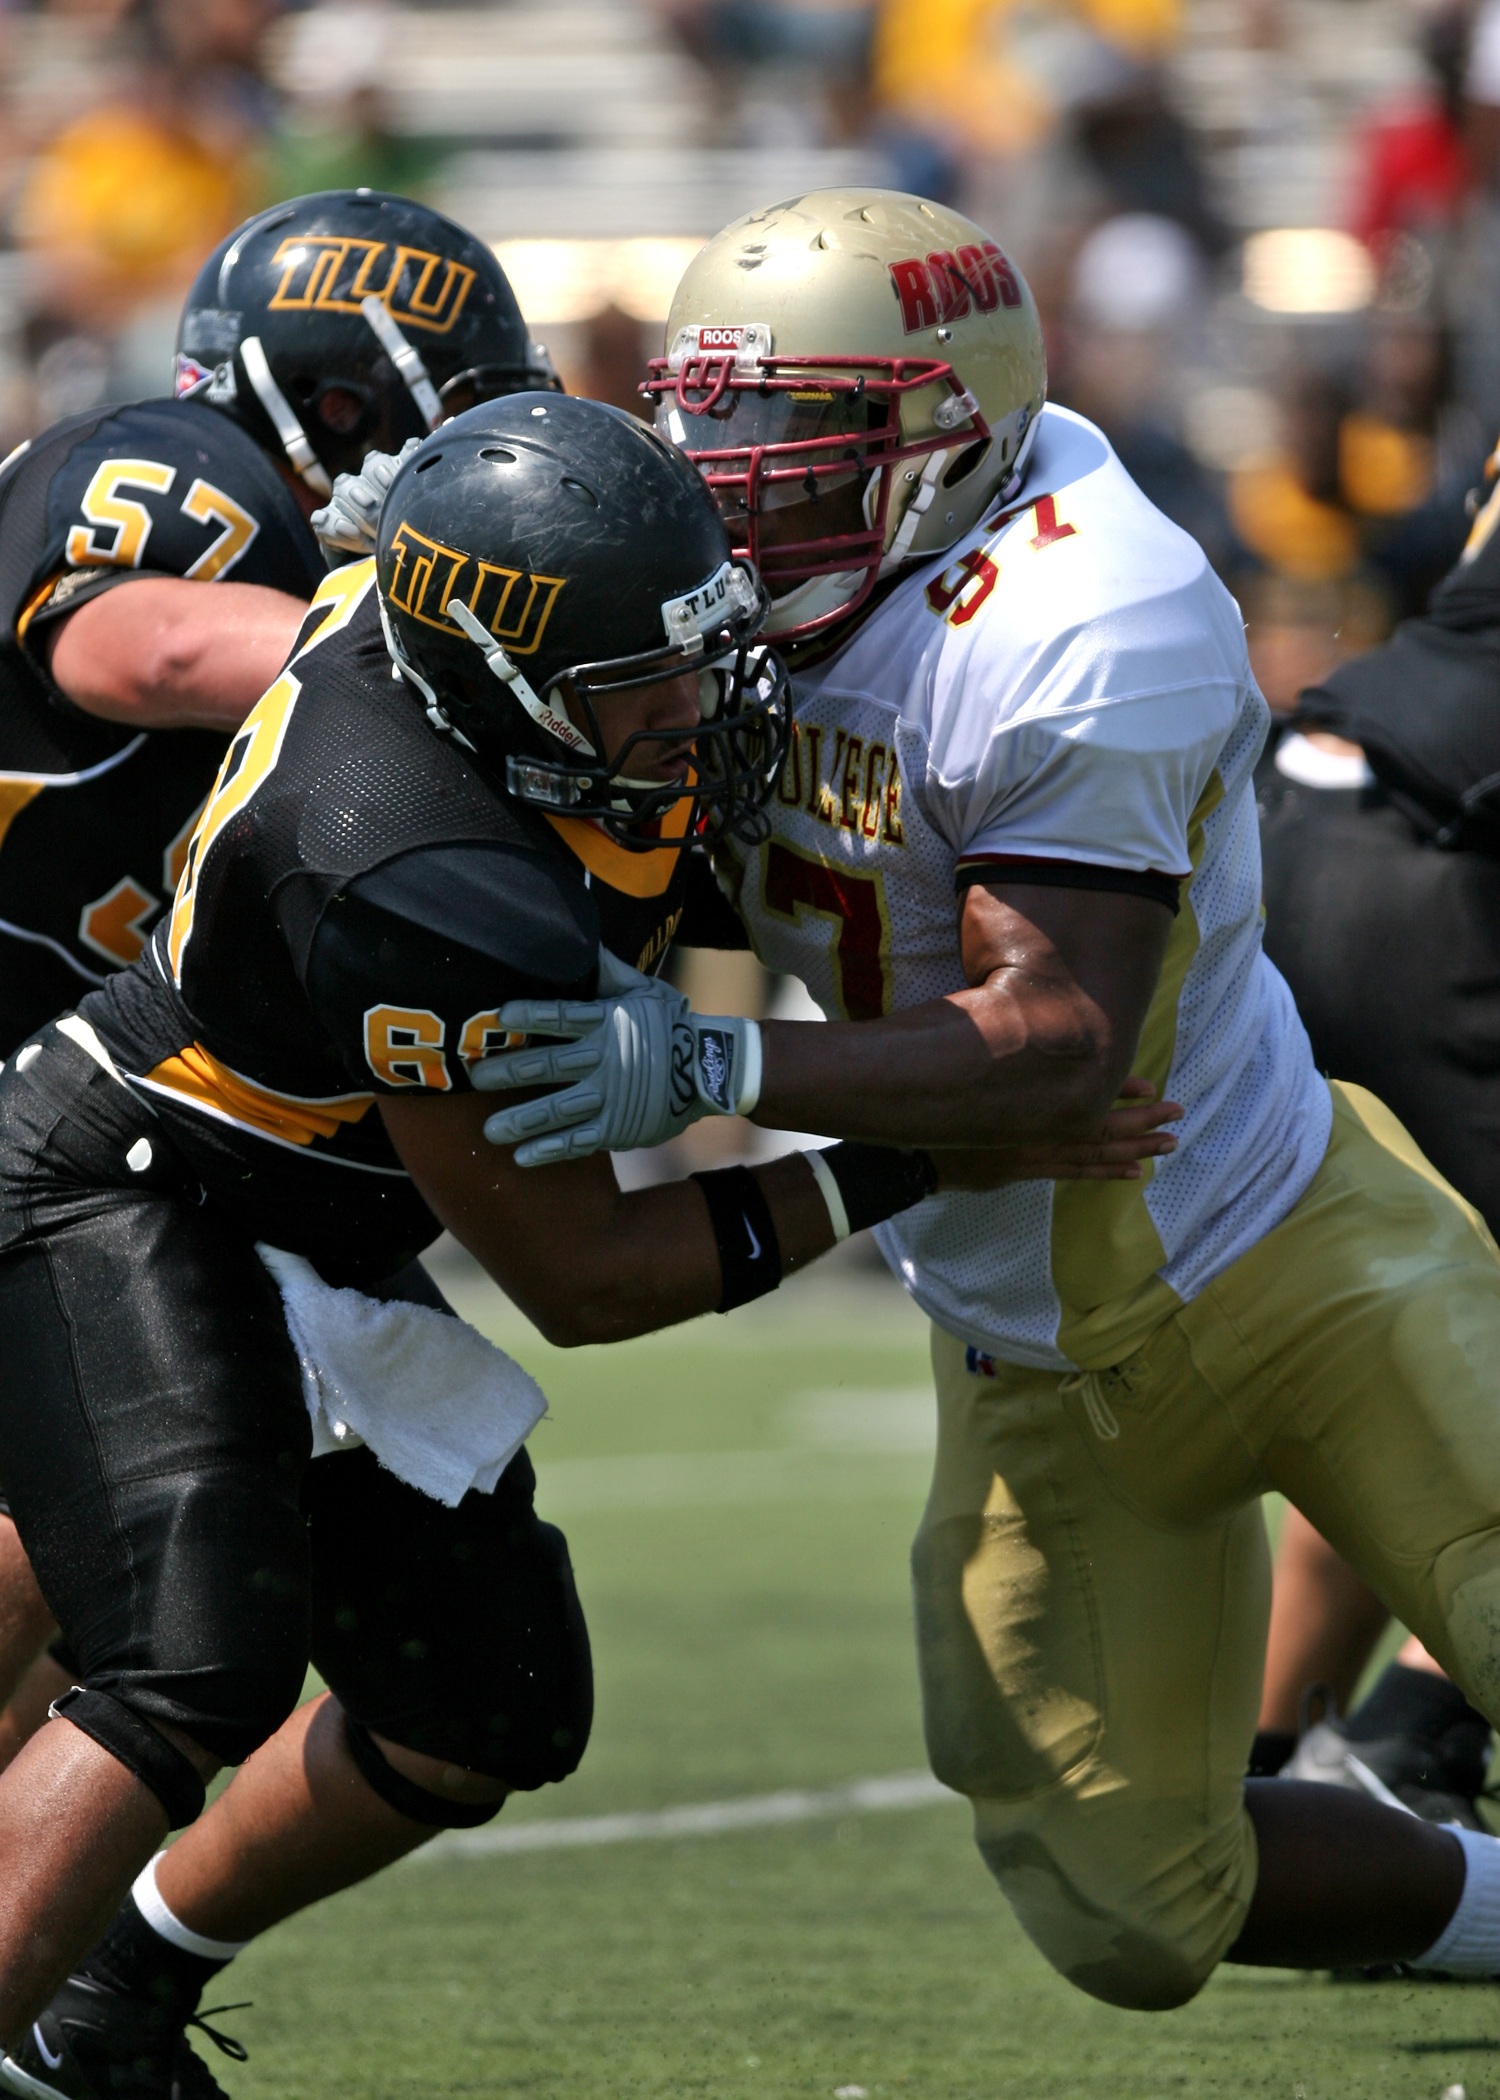
sport, field, game, play, male, action, soccer, football, aggression, player, muscular, muscle, competition, team, american football, sports, helmet, uniform, masks, texas, strong, athlete, conflict, aggressive, texan, tackle, football player, football american, football game, blocking, offensive lineman, defensive lineman, canadian football, football equipment and supplies, gridiron football